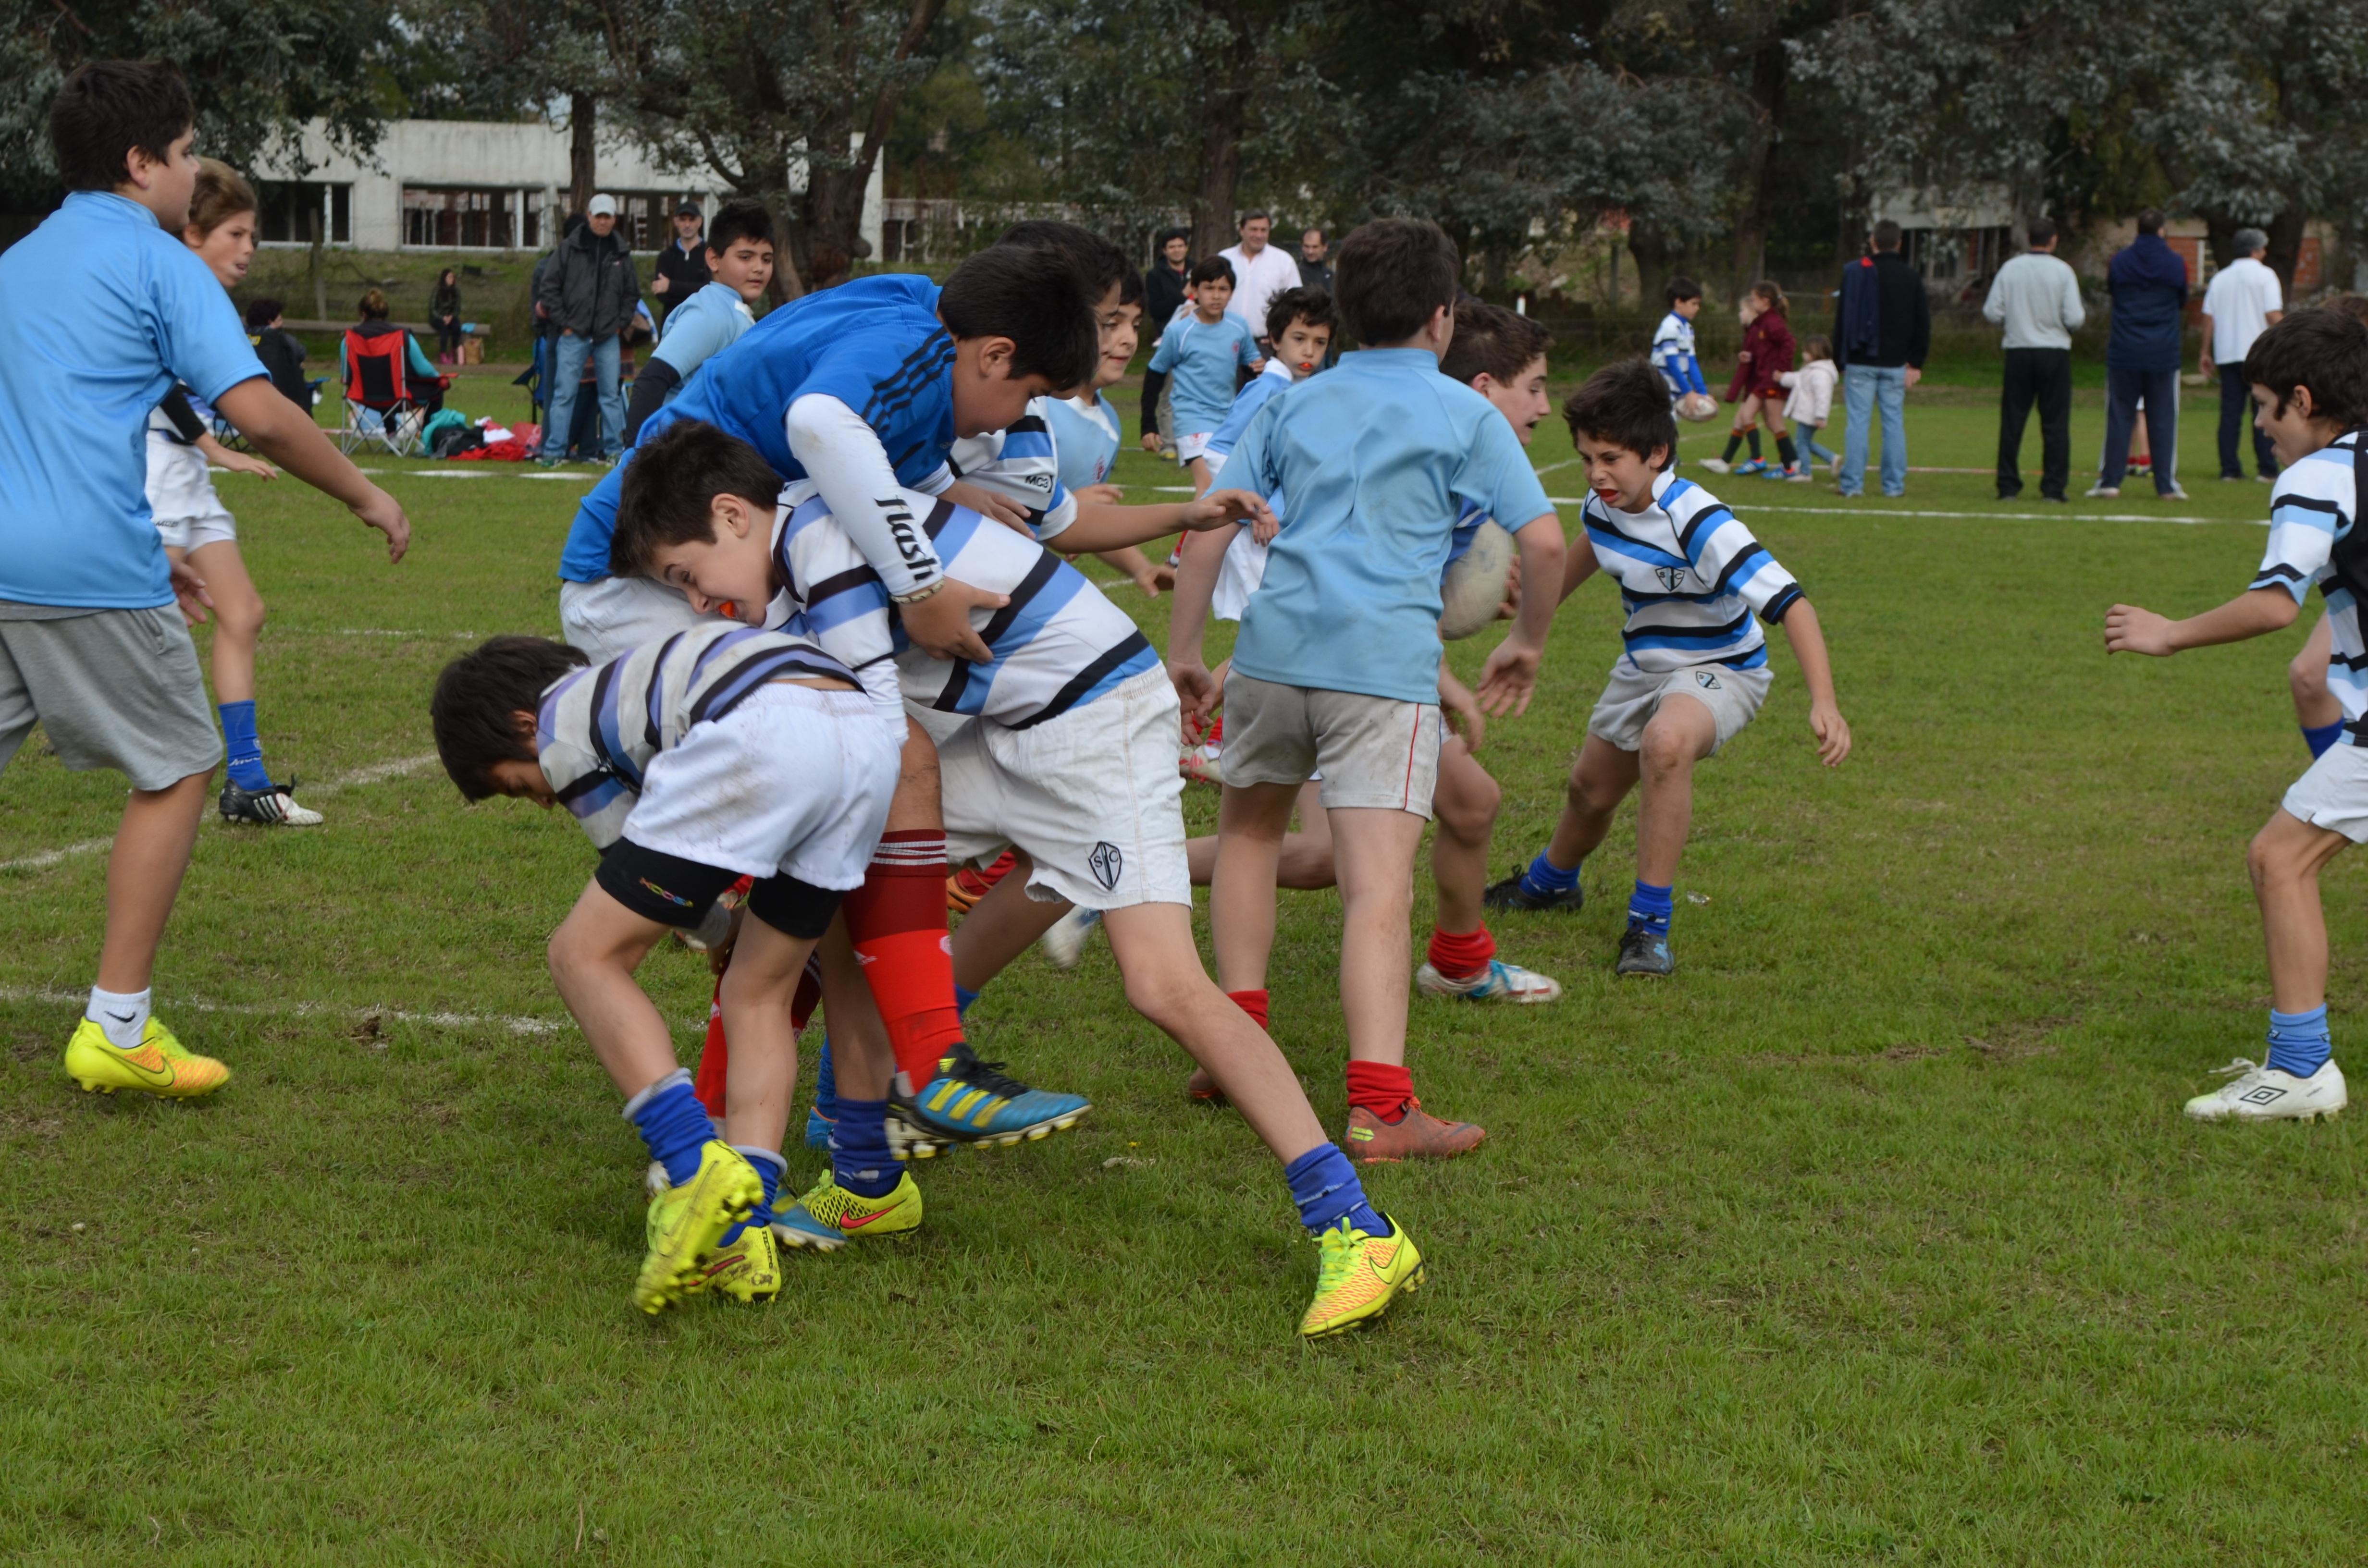
sport, game, youth, soccer, child, playing, children, team, sports, tournament, ball game, team sport, competition event, rugby football